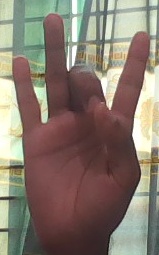
ASL sign: 8